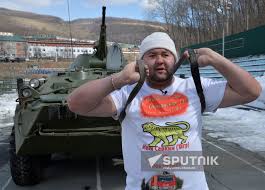
Label: BTR